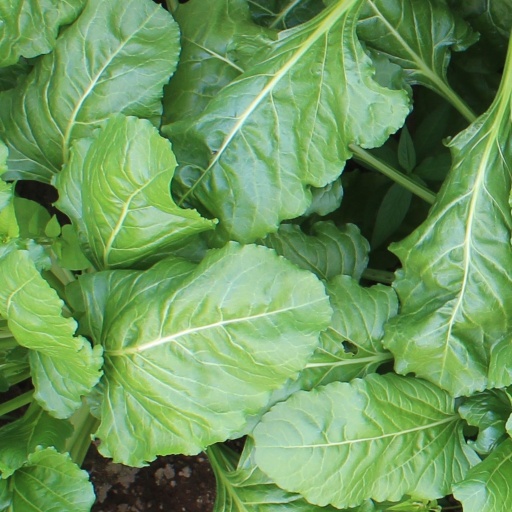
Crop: sugar beet